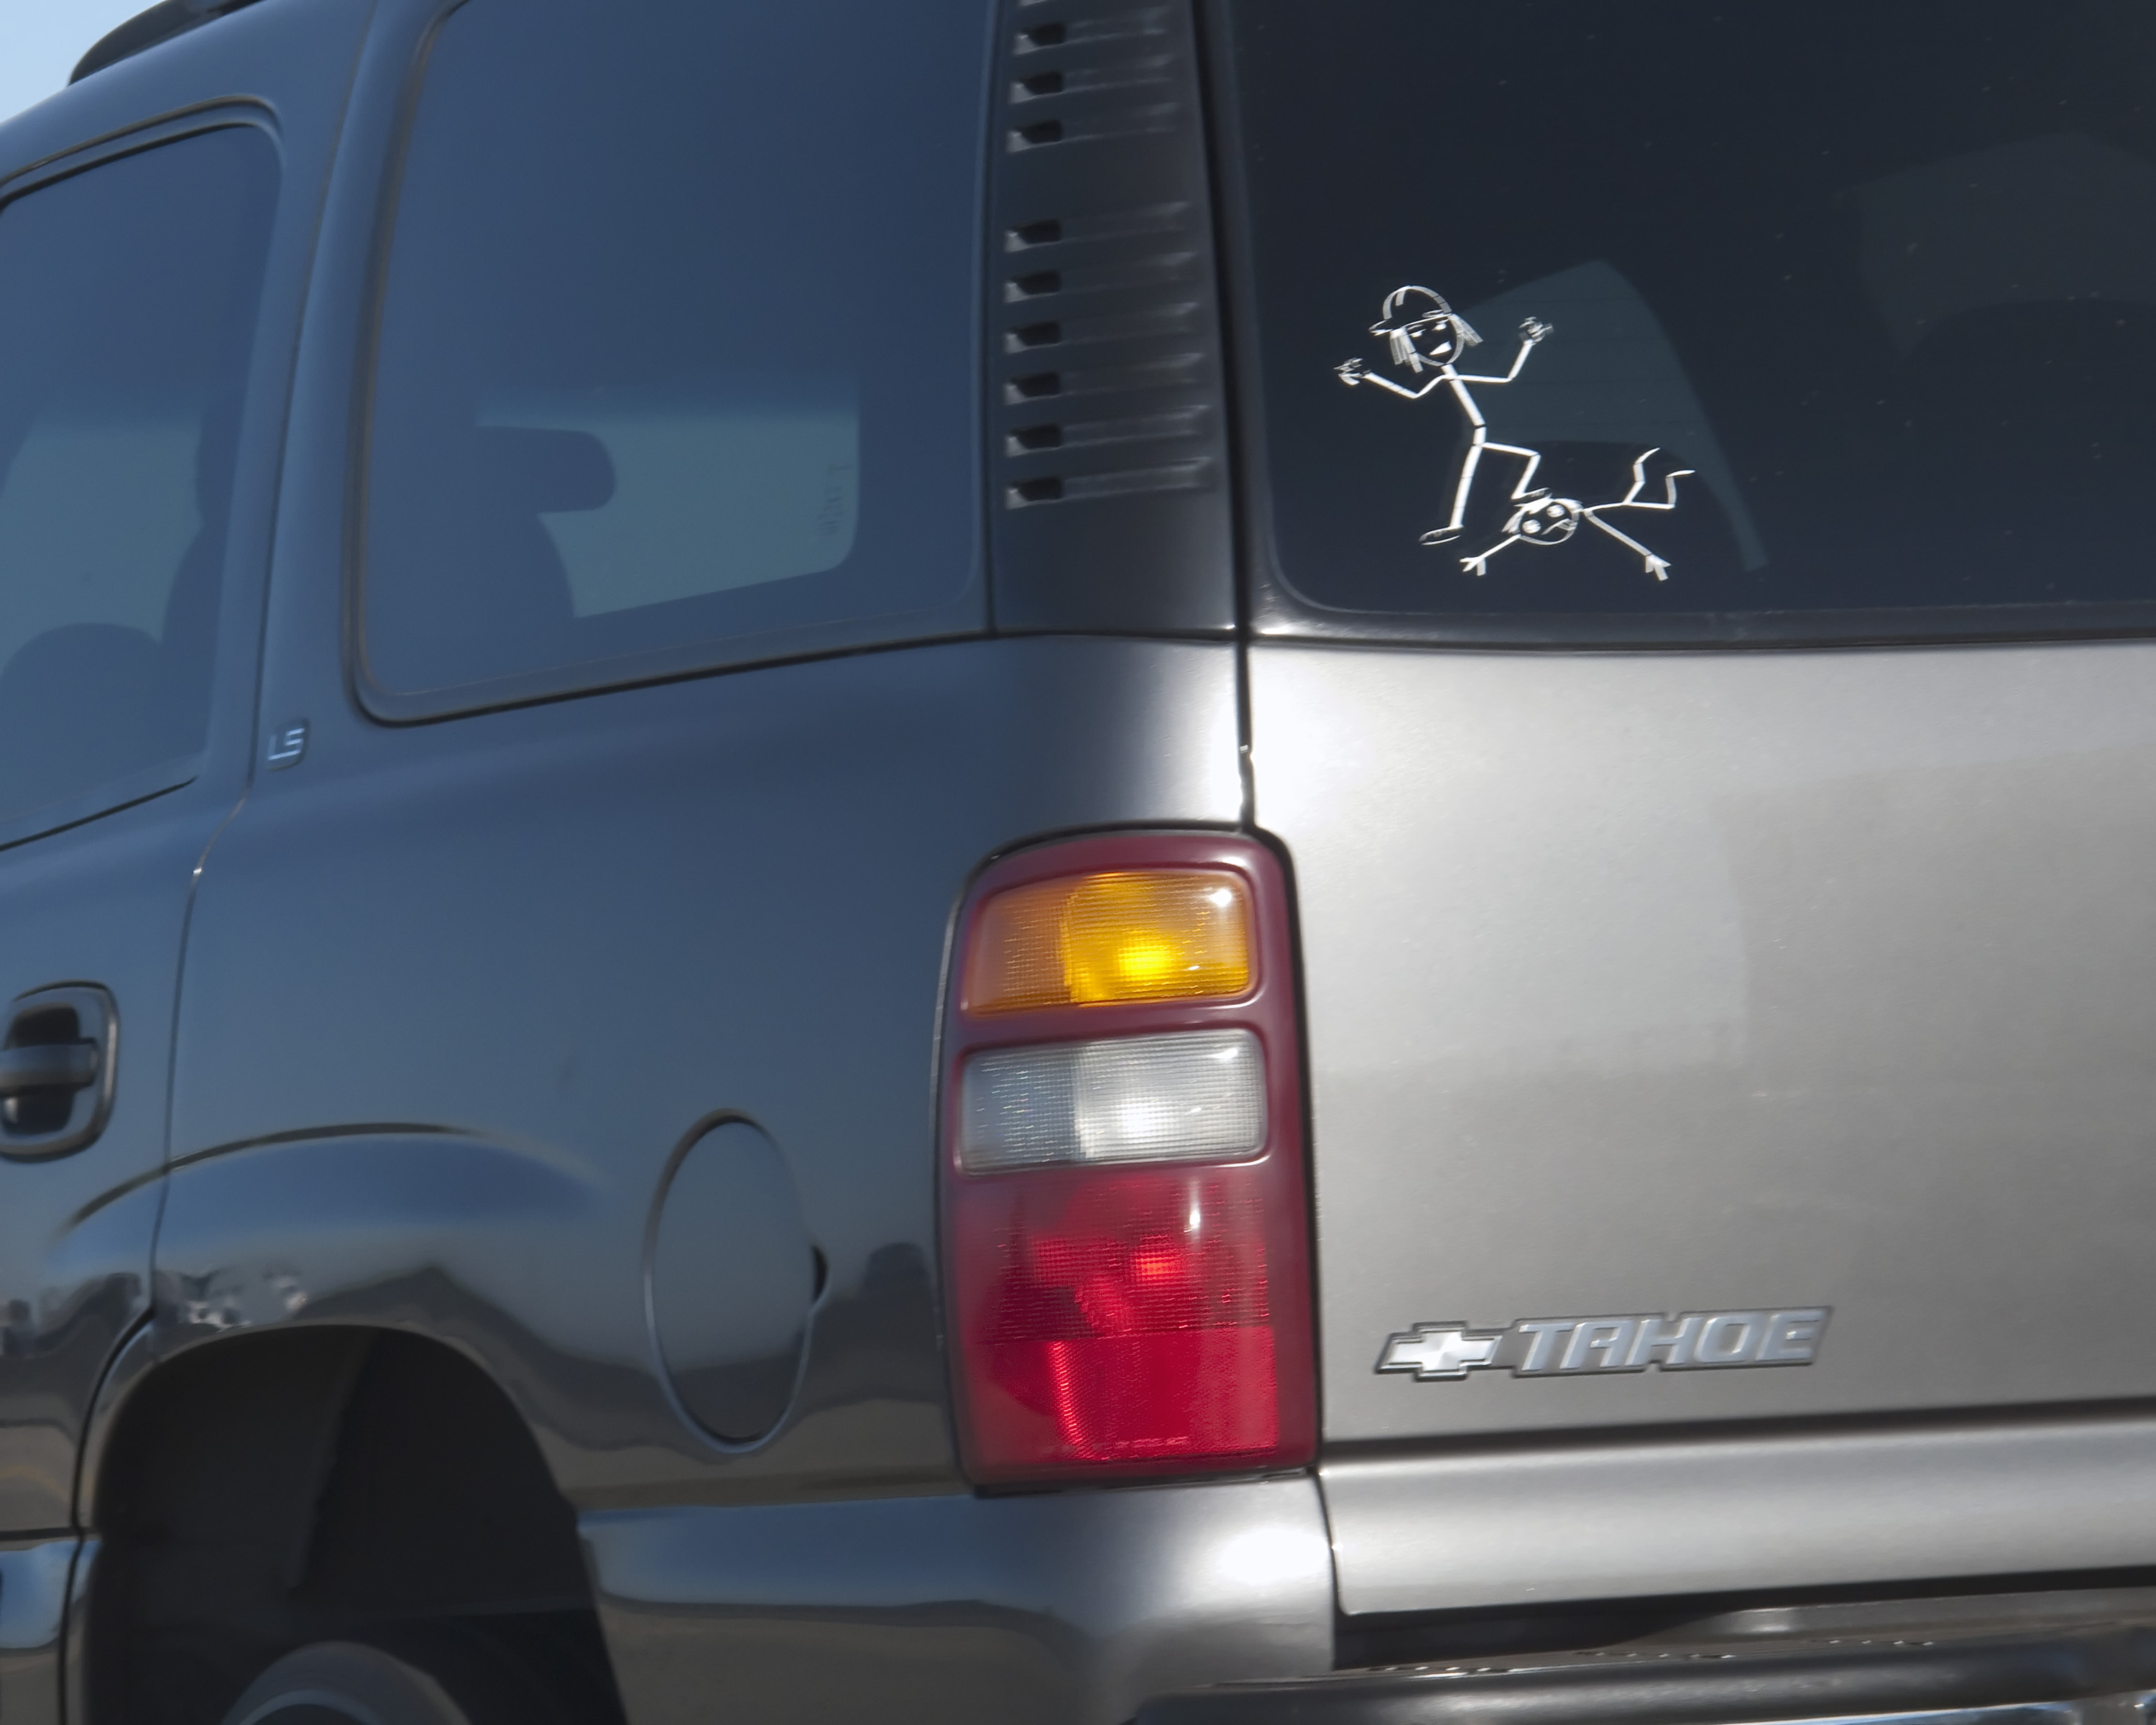
car, van, vehicle, bumper, rim, toyota, chevrolet, minivan, commercial vehicle, sport utility vehicle, land vehicle, automobile make, automotive exterior, compact sport utility vehicle